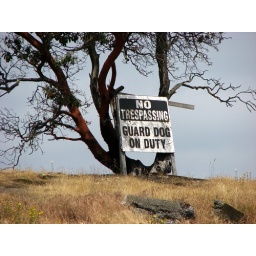
Jesse Island: home to THE most annoying dog in Nanaimo!